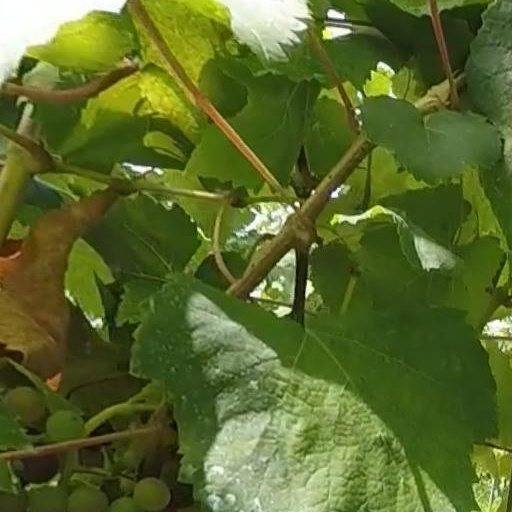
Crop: grape